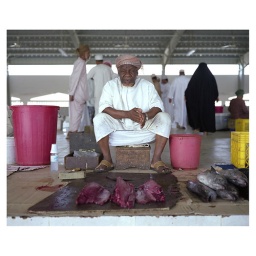
A fish seller at the market in Sur, Oman.